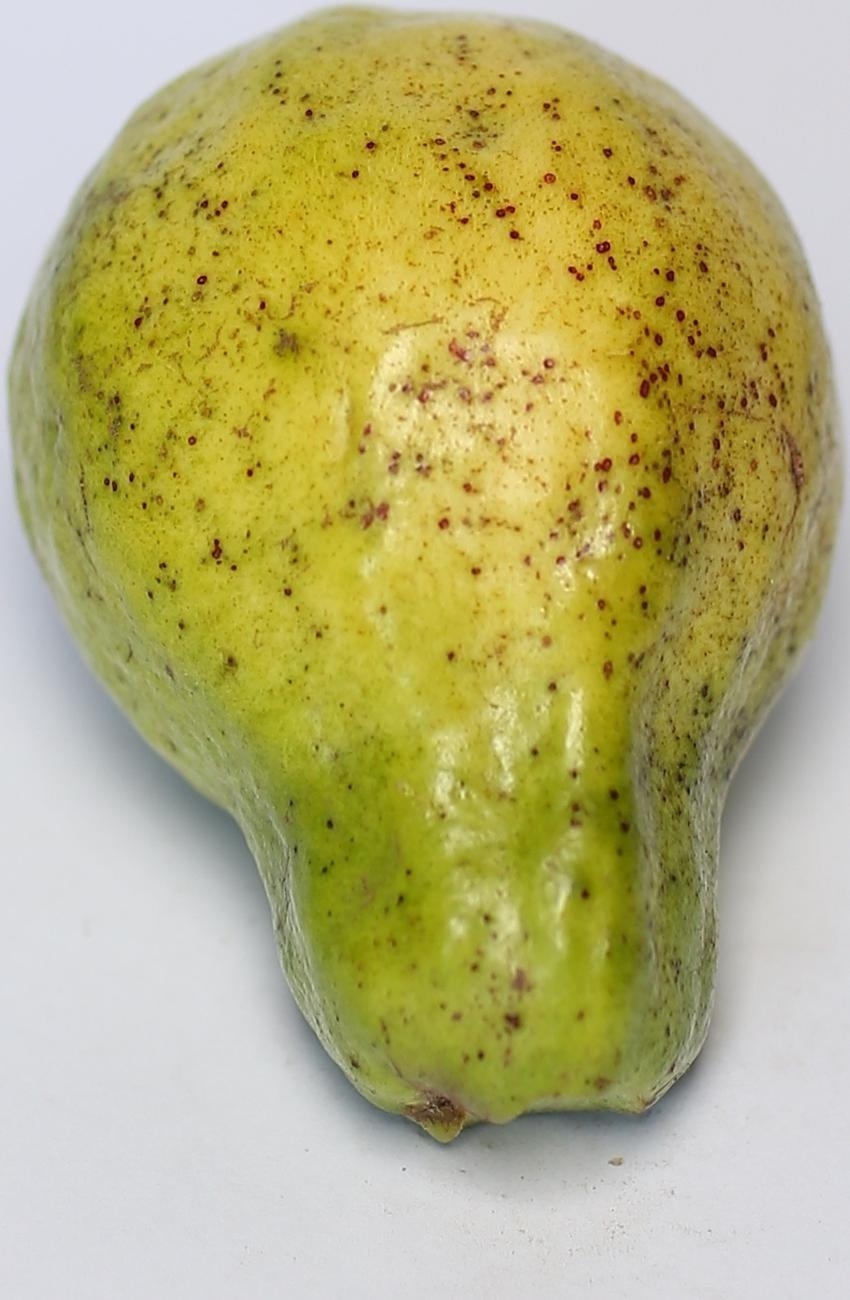
Maturity: mature-green
Variety: local-sindhi